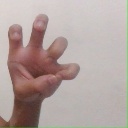
अक्षर: छ